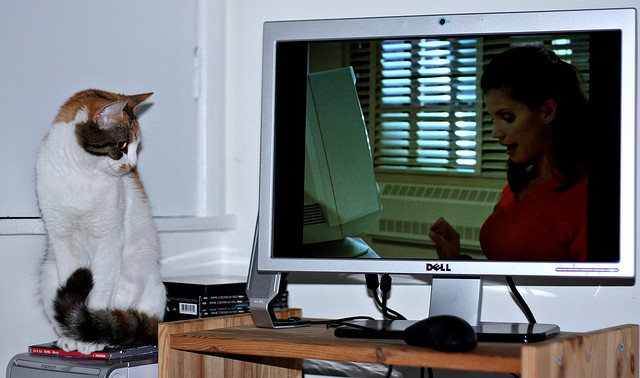
A cat curiously looks at the video displayed on the monitor.
a cat sitting next to a computer monitor
A cat watches a video playing on a computer monitor.
A cat sits on a printer next to a computer desk watching a person on the monitor.
A cat that is looking at a television.